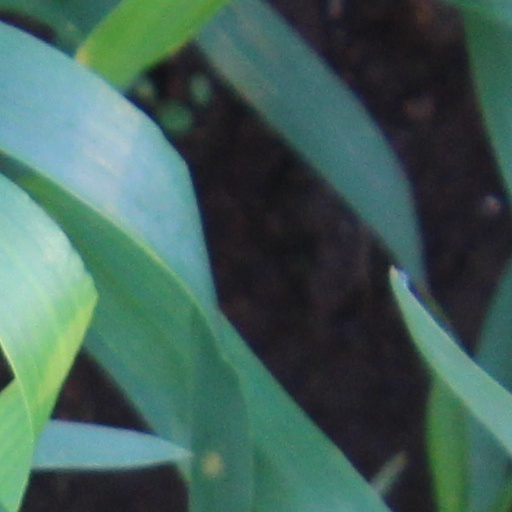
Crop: wheat